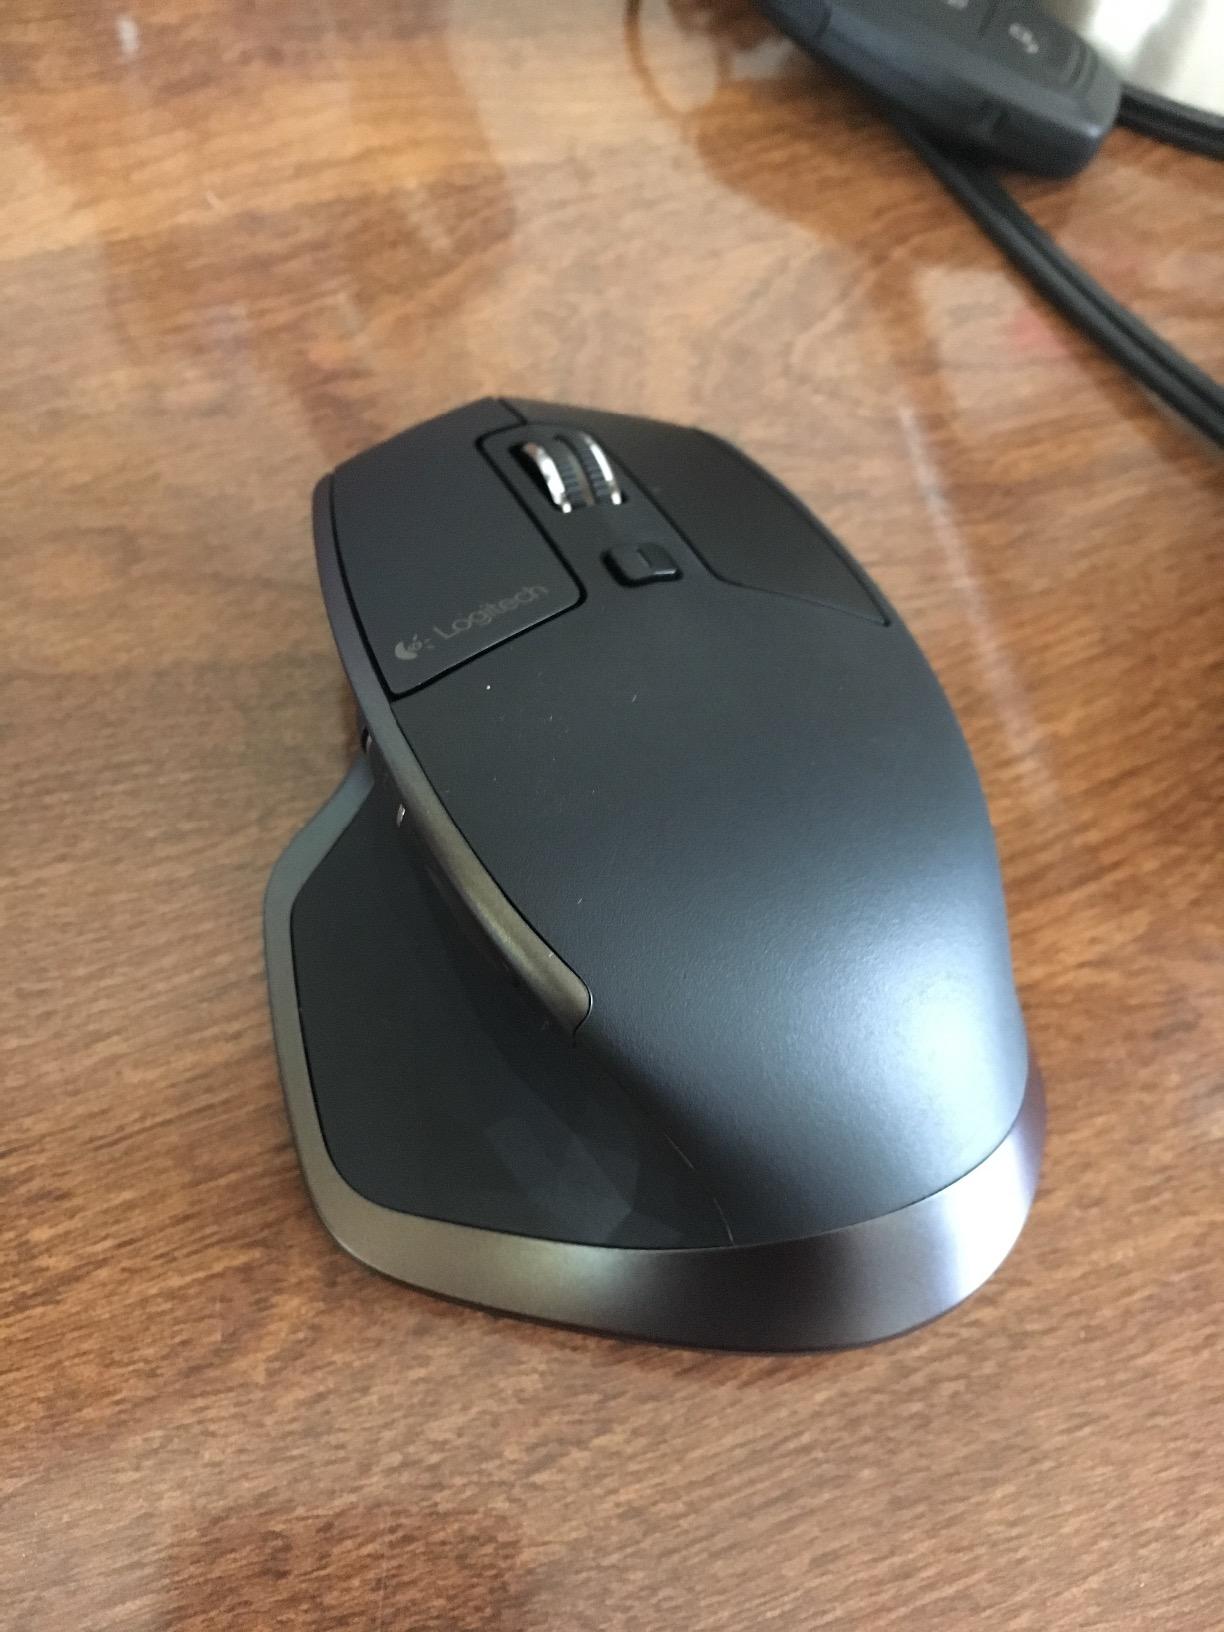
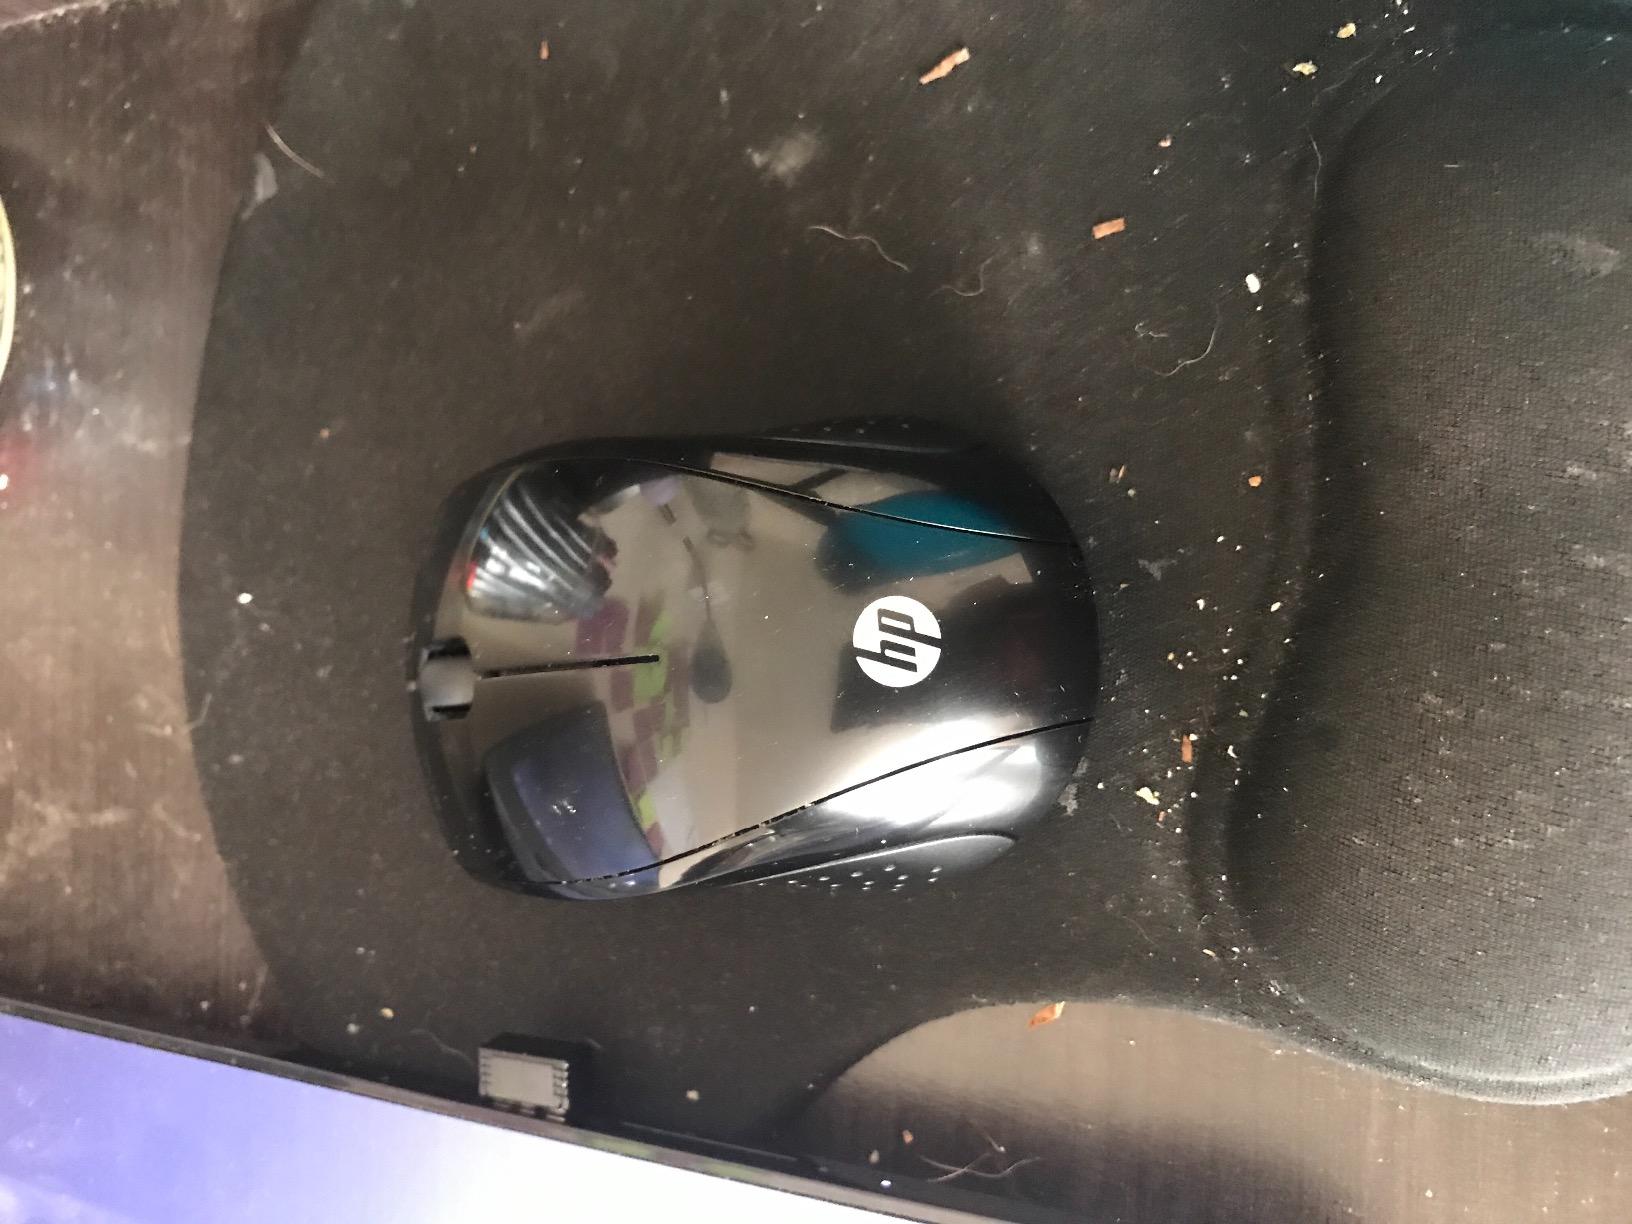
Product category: mouse
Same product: no